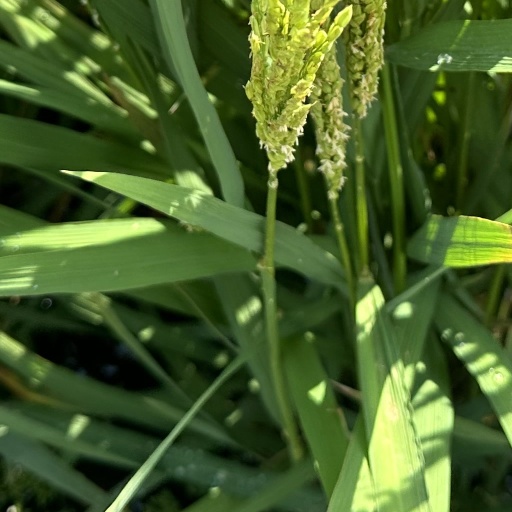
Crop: rice